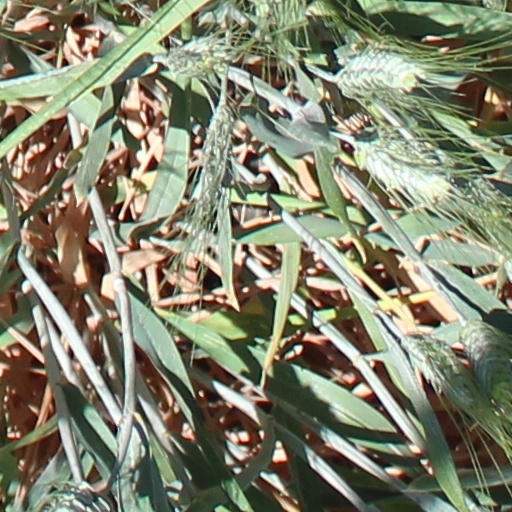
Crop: wheat